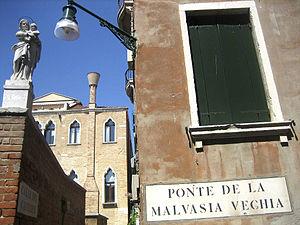
Malvoisie est le nom donné à un groupe de cépages d'origine, traditionnellement de la région méditerranéenne.